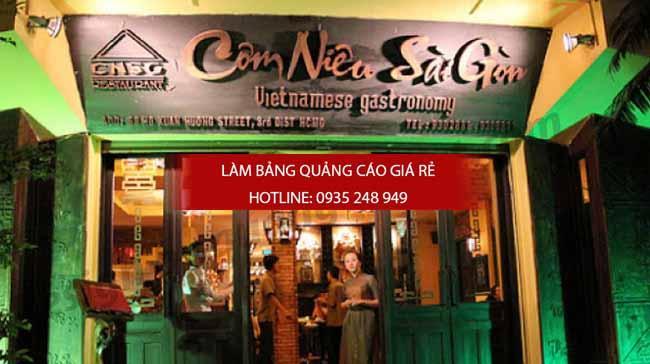
có một người phụ nữ đứng ở ngay cửa của quán ăn